Revenue stamps of Uruguay

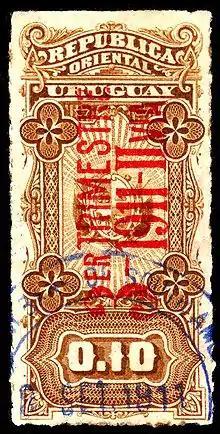
A 1911 revenue stamp of Uruguay.

Uruguay has issued revenue stamps since 1871. Uses have included documentary taxes, consular services, and tobacco and alcohol duties.